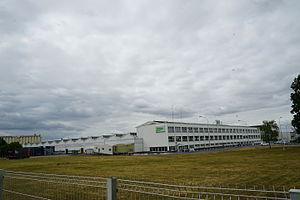
Vue de l'usine Valeo à Reims.
Valeo est un équipementier automobile français. Le groupe a réalisé en 2018 un chiffre d’affaires de 19,1 milliards d’euros. Valeo emploie 113 600 salariés dans 33 pays répartis sur 186 sites de production, 21 centres de recherche, 38 centres de développement et 15 plates-formes de distribution. Valeo est membre de l'association européenne des équipementiers automobiles, le CLEPA. En 2018, comme en 2017 et 2016, Valeo se classe à la première place du palmarès des déposants de brevets en France selon l'INPI avec 2 145 demandes de brevets publiées en 2018.